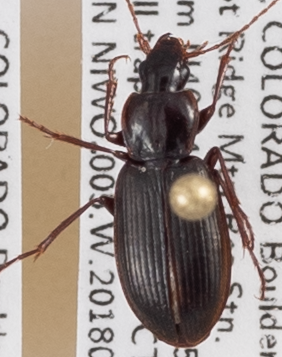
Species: Calathus advena
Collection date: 2018-06-19
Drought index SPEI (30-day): -1.01
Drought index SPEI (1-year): -0.39
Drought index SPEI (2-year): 0.03